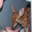
Label: deer